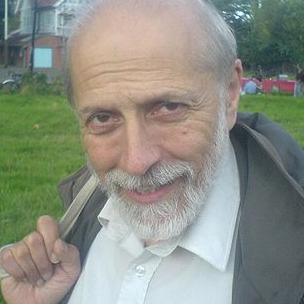
Age: 59